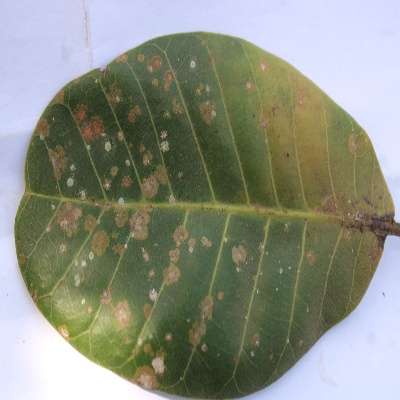
Crop: Cashew
Condition: red rust